Bill Melton

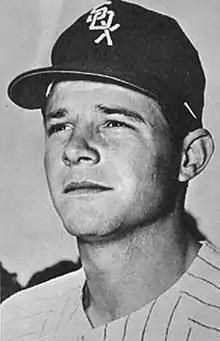
Melton in 1970

William Edwin Melton (July 7, 1945 – December 5, 2024), nicknamed "Beltin' Bill" and "Beltin' Melton", was an American professional baseball third baseman and television sports commentator. He played in Major League Baseball from 1968 through 1977, most prominently as a member of the Chicago White Sox where he was the 1971 American League home run champion and named to the 1971 American League All-Star team. He also played for the California Angels and Cleveland Indians. He was a commentator for NBC Sports Chicago White Sox broadcasts.